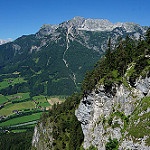
Scene: Outdoor